A Dark Foe

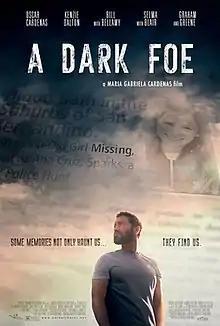

A Dark Foe is a 2020 American independent crime-thriller film directed by Maria Gabriela Cardenas and starring her father Oscar Cardenas, Kenzie Dalton, Graham Greene and Selma Blair.